Zlatosel

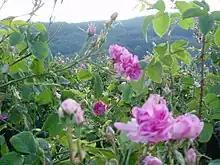
The oil roses in the area near Zlatosel Village

Near the village Zlatosel, there is a site called "Plochata" - a peak in the Balkan Mountains. The height of the stone is more than 2.5 meters, and it has a width of over 3 meters. The dolmen structure is one of the largest megalith structures found in Bulgaria. According to the scientists who worked on the project of dating, the stone structure dates far back to the 2nd century BC. The supposed idea behind the structure is a tomb for a royal family of Thracian origin or a local aristocratic blood line.